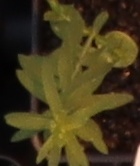
Label: Flax